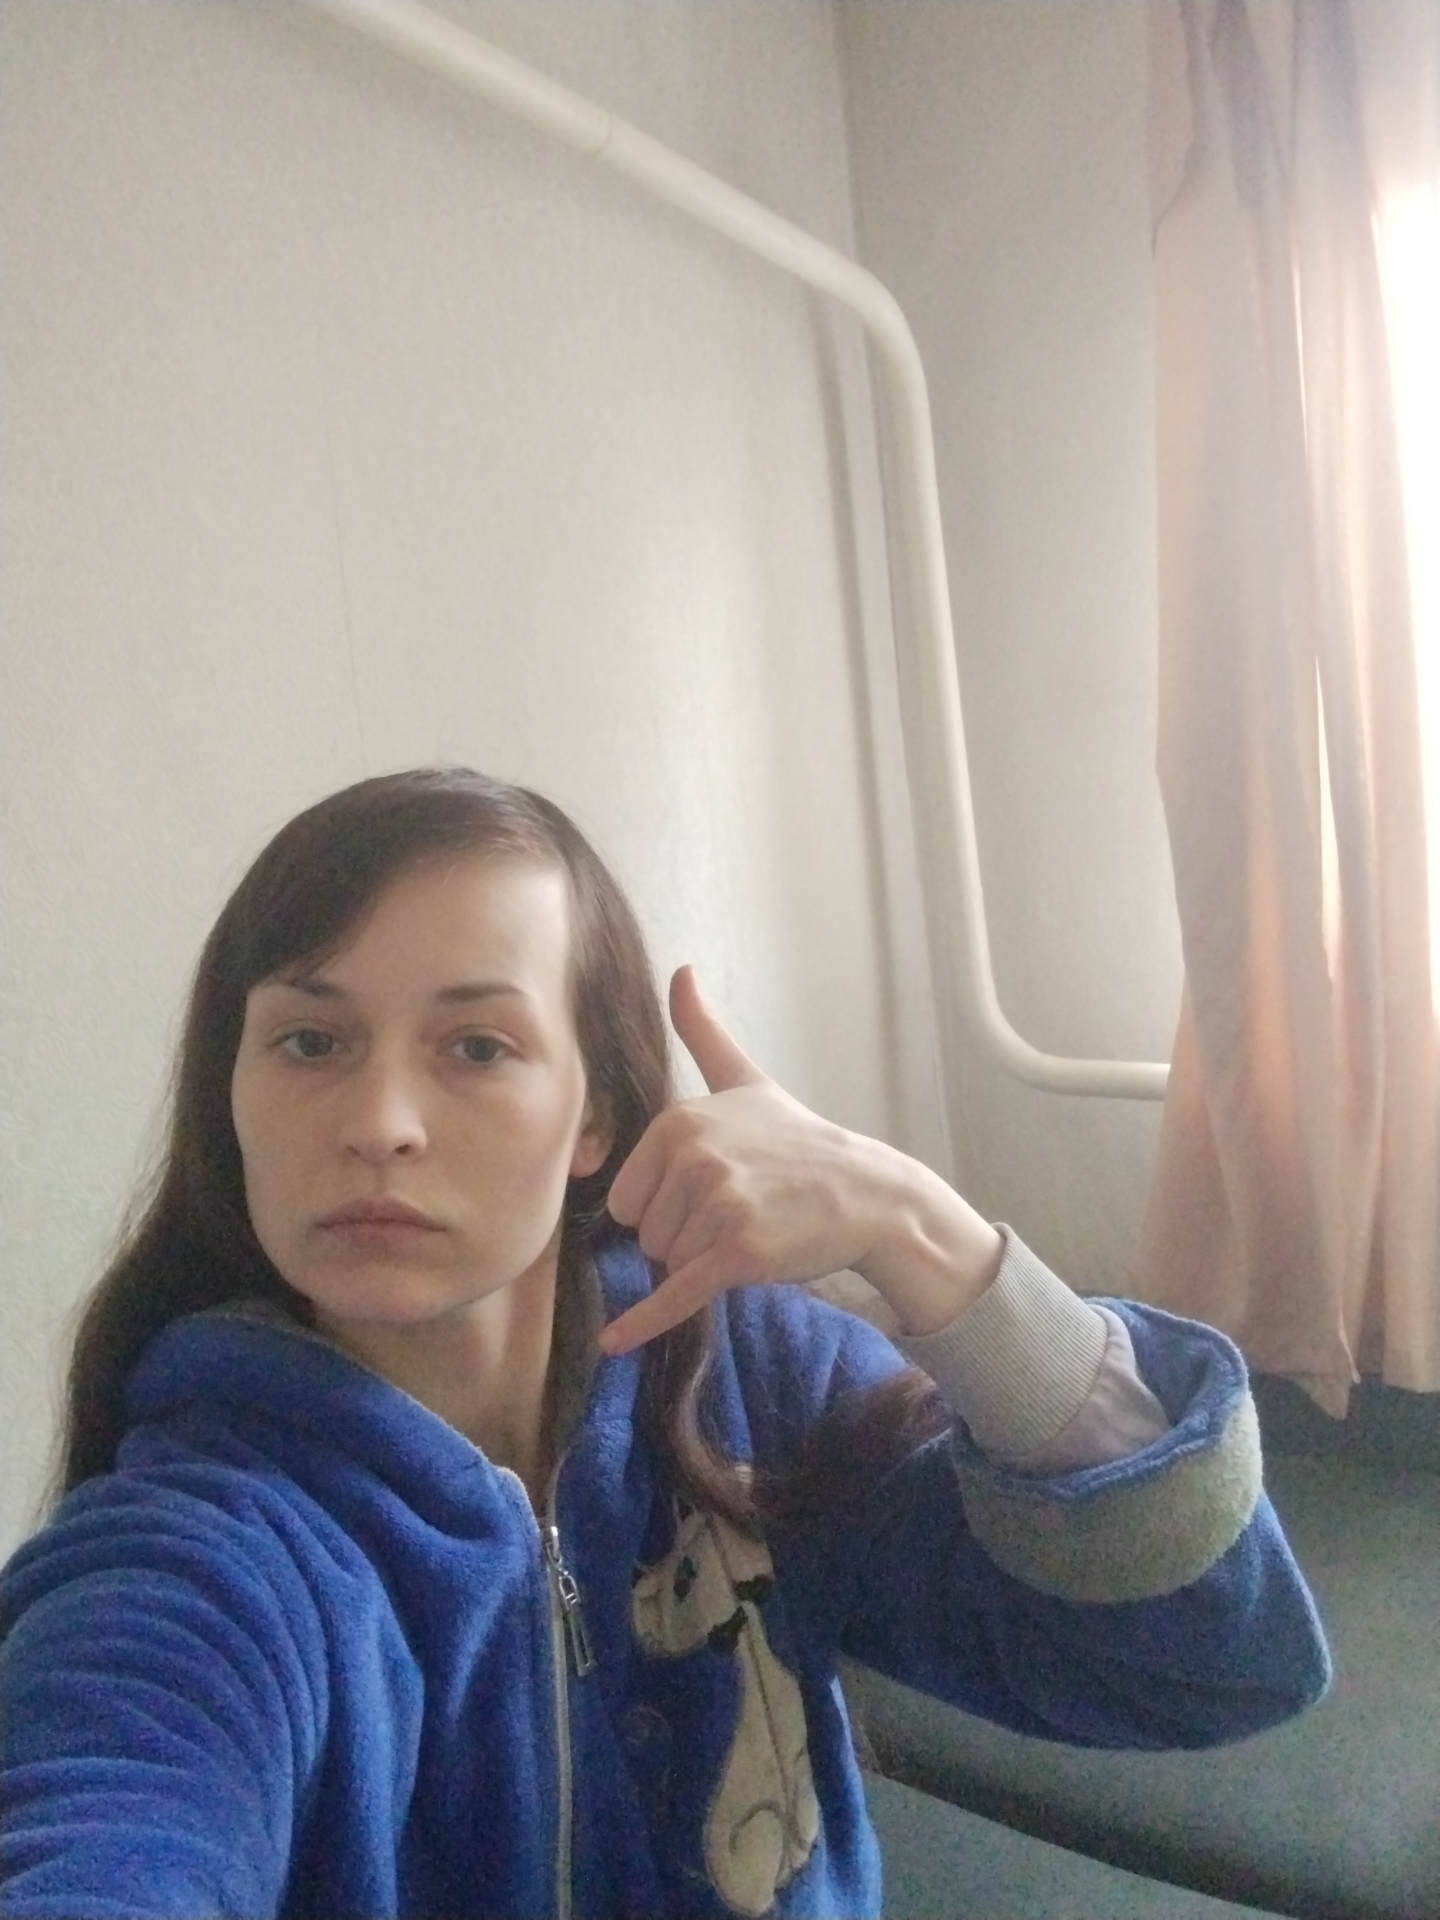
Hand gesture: call